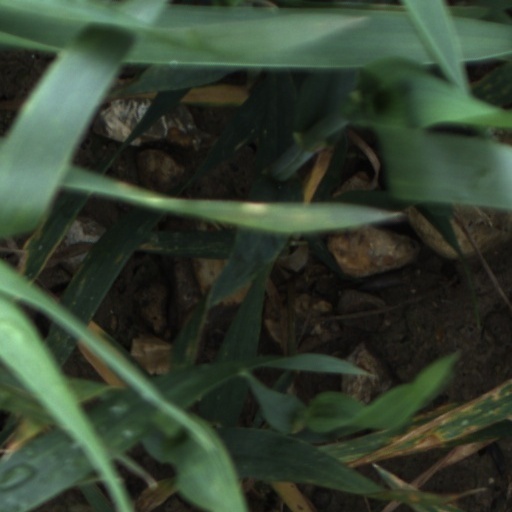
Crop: wheat